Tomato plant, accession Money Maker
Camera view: vertical (180 deg); turntable rotation: 210 degrees
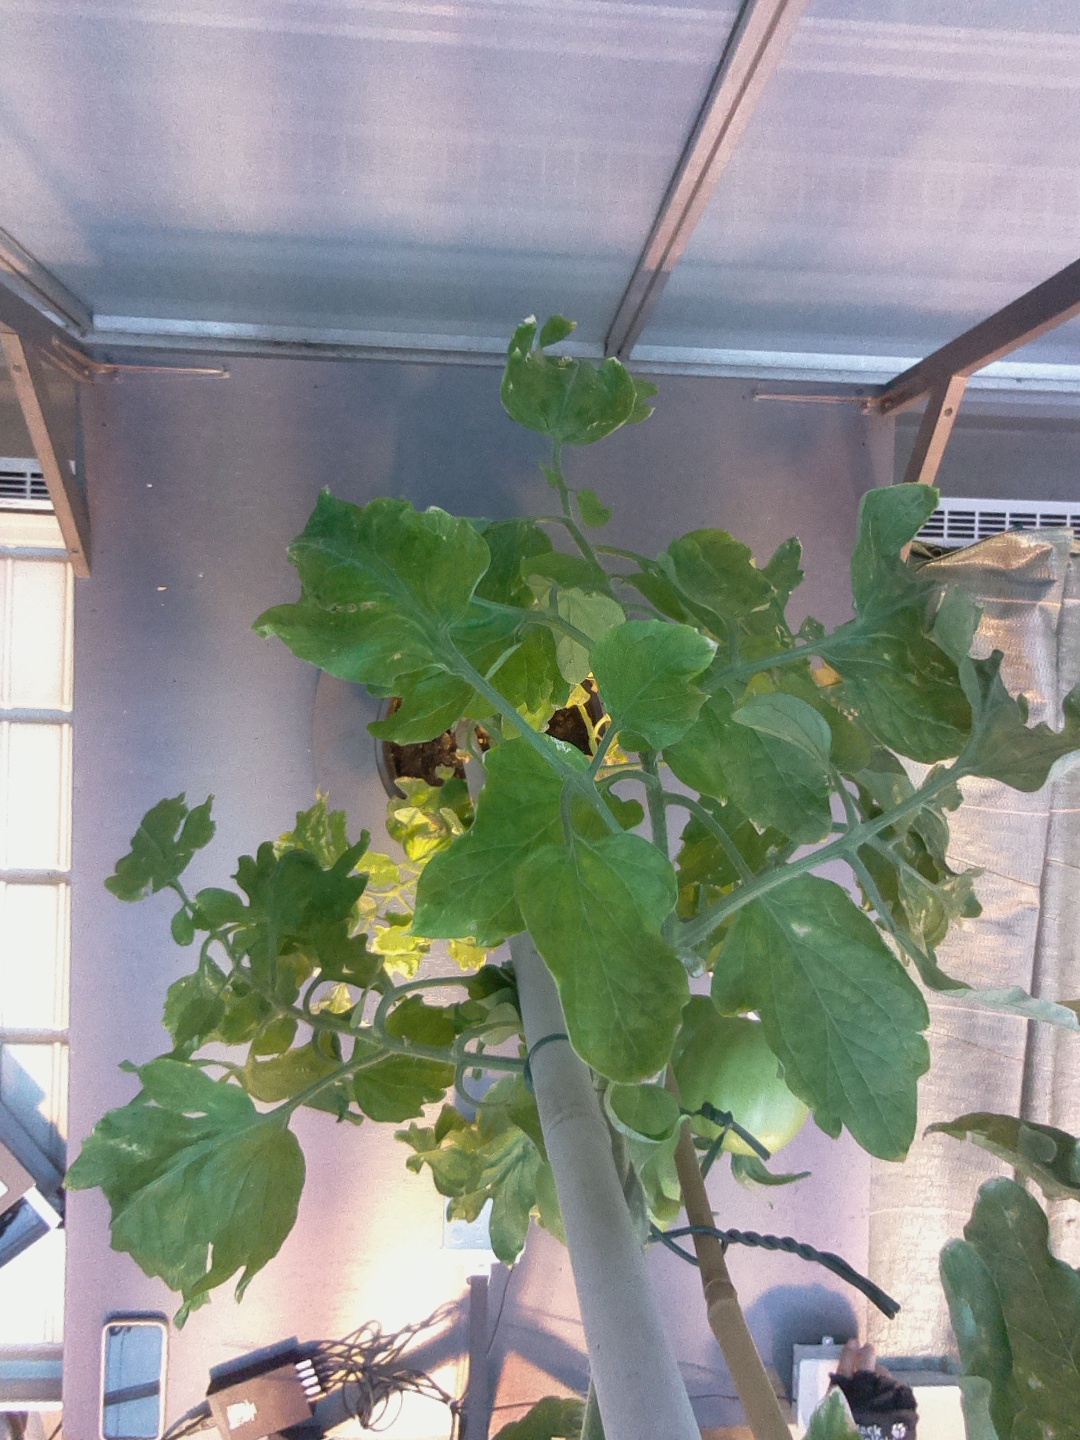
BBCH growth stage 77: 70%-80% of final fruit size